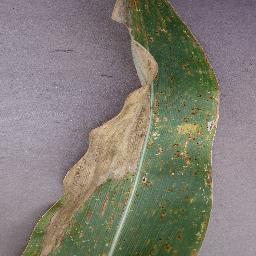
Label: Corn_(Maize)___Northern_Leaf_Blight